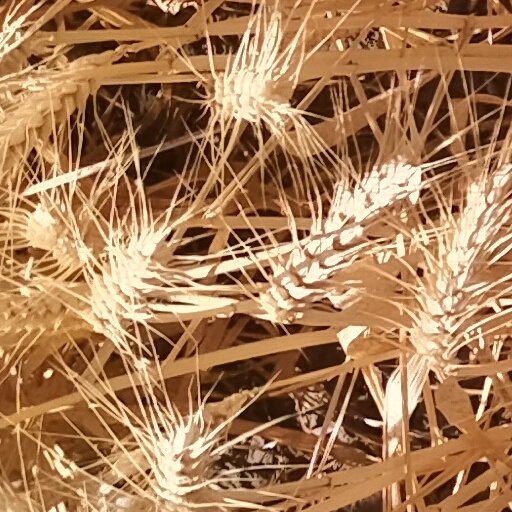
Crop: wheat